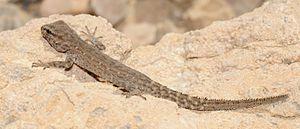
Pristurus est un genre de geckos de la famille des Sphaerodactylidae.
Pristurus rupestris est une espèce de geckos de la famille des Sphaerodactylidae.